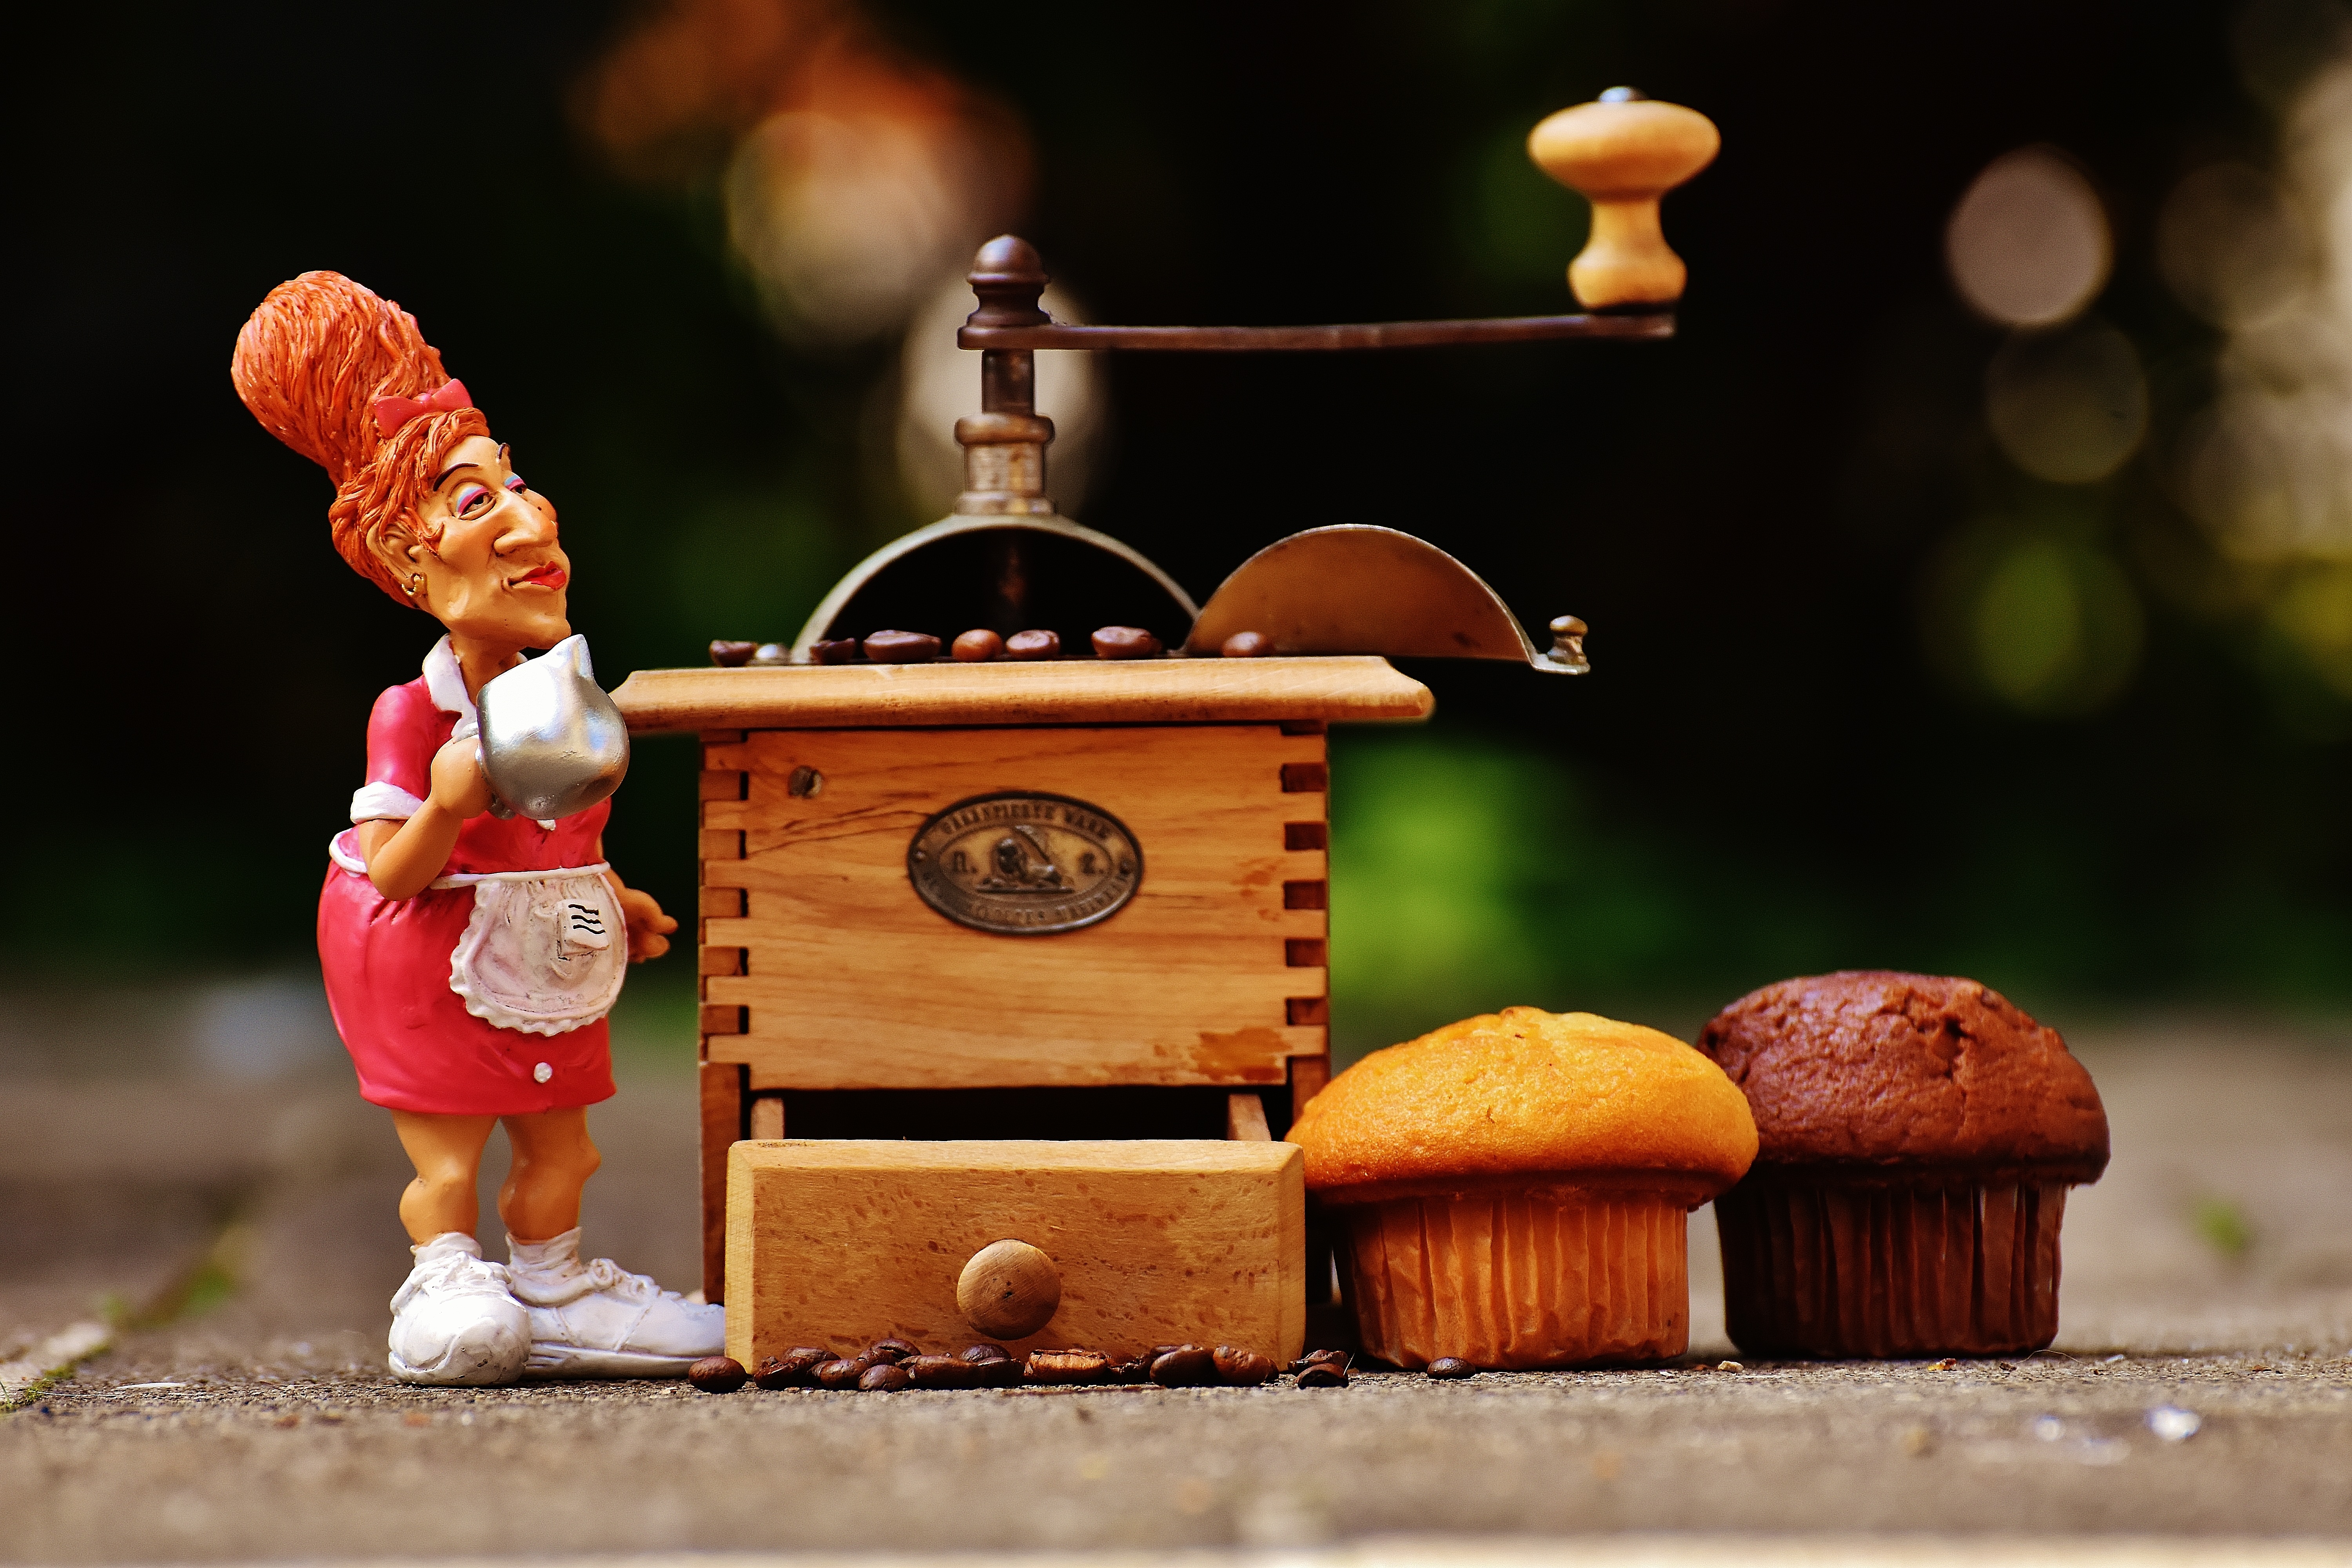
coffee, wood, sweet, food, red, chocolate, lighting, eat, delicious, cake, bakery, fig, muffin, calories, bake, pastries, grinder, cookies, enjoy, benefit from, treat, waitress, muffins, baked goods, small cakes, coffee beans, operation, baked food, schokoladenmuffins, fine pastry